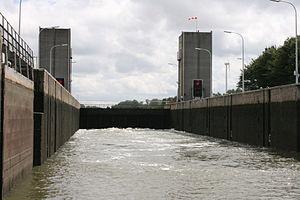
Canal maritime Bruxelles-Escaut (belgique). Ecluse de Zemst